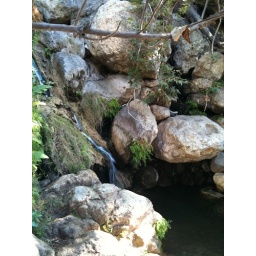
Hiking in solstice canyon ... water fall